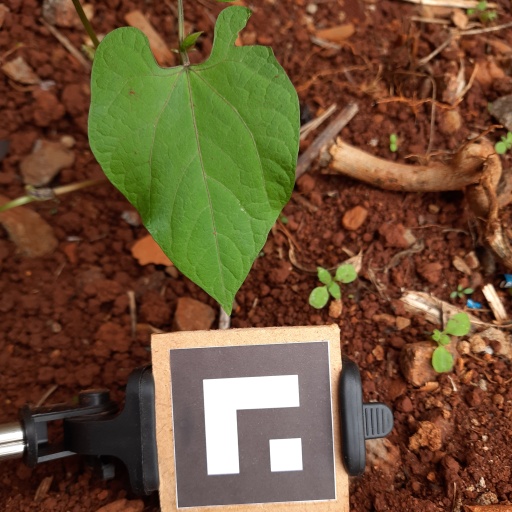
Observations: wavy surface, eating holes in the edge, with soild dust, under shade